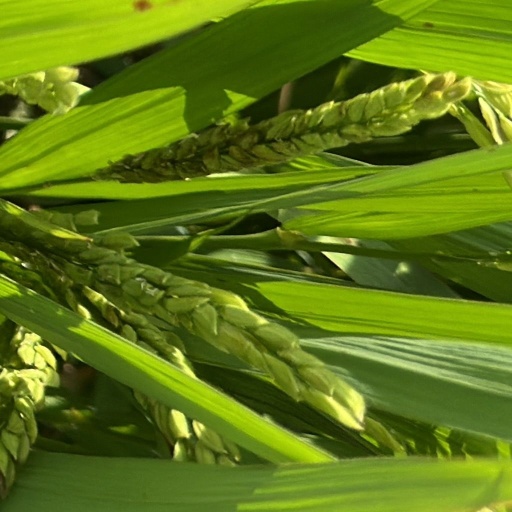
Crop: rice